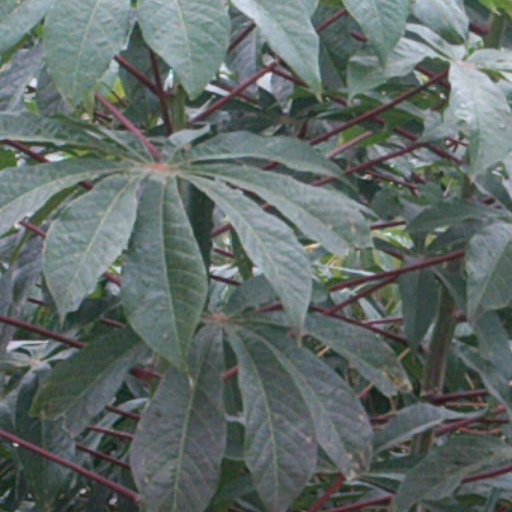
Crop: cassava